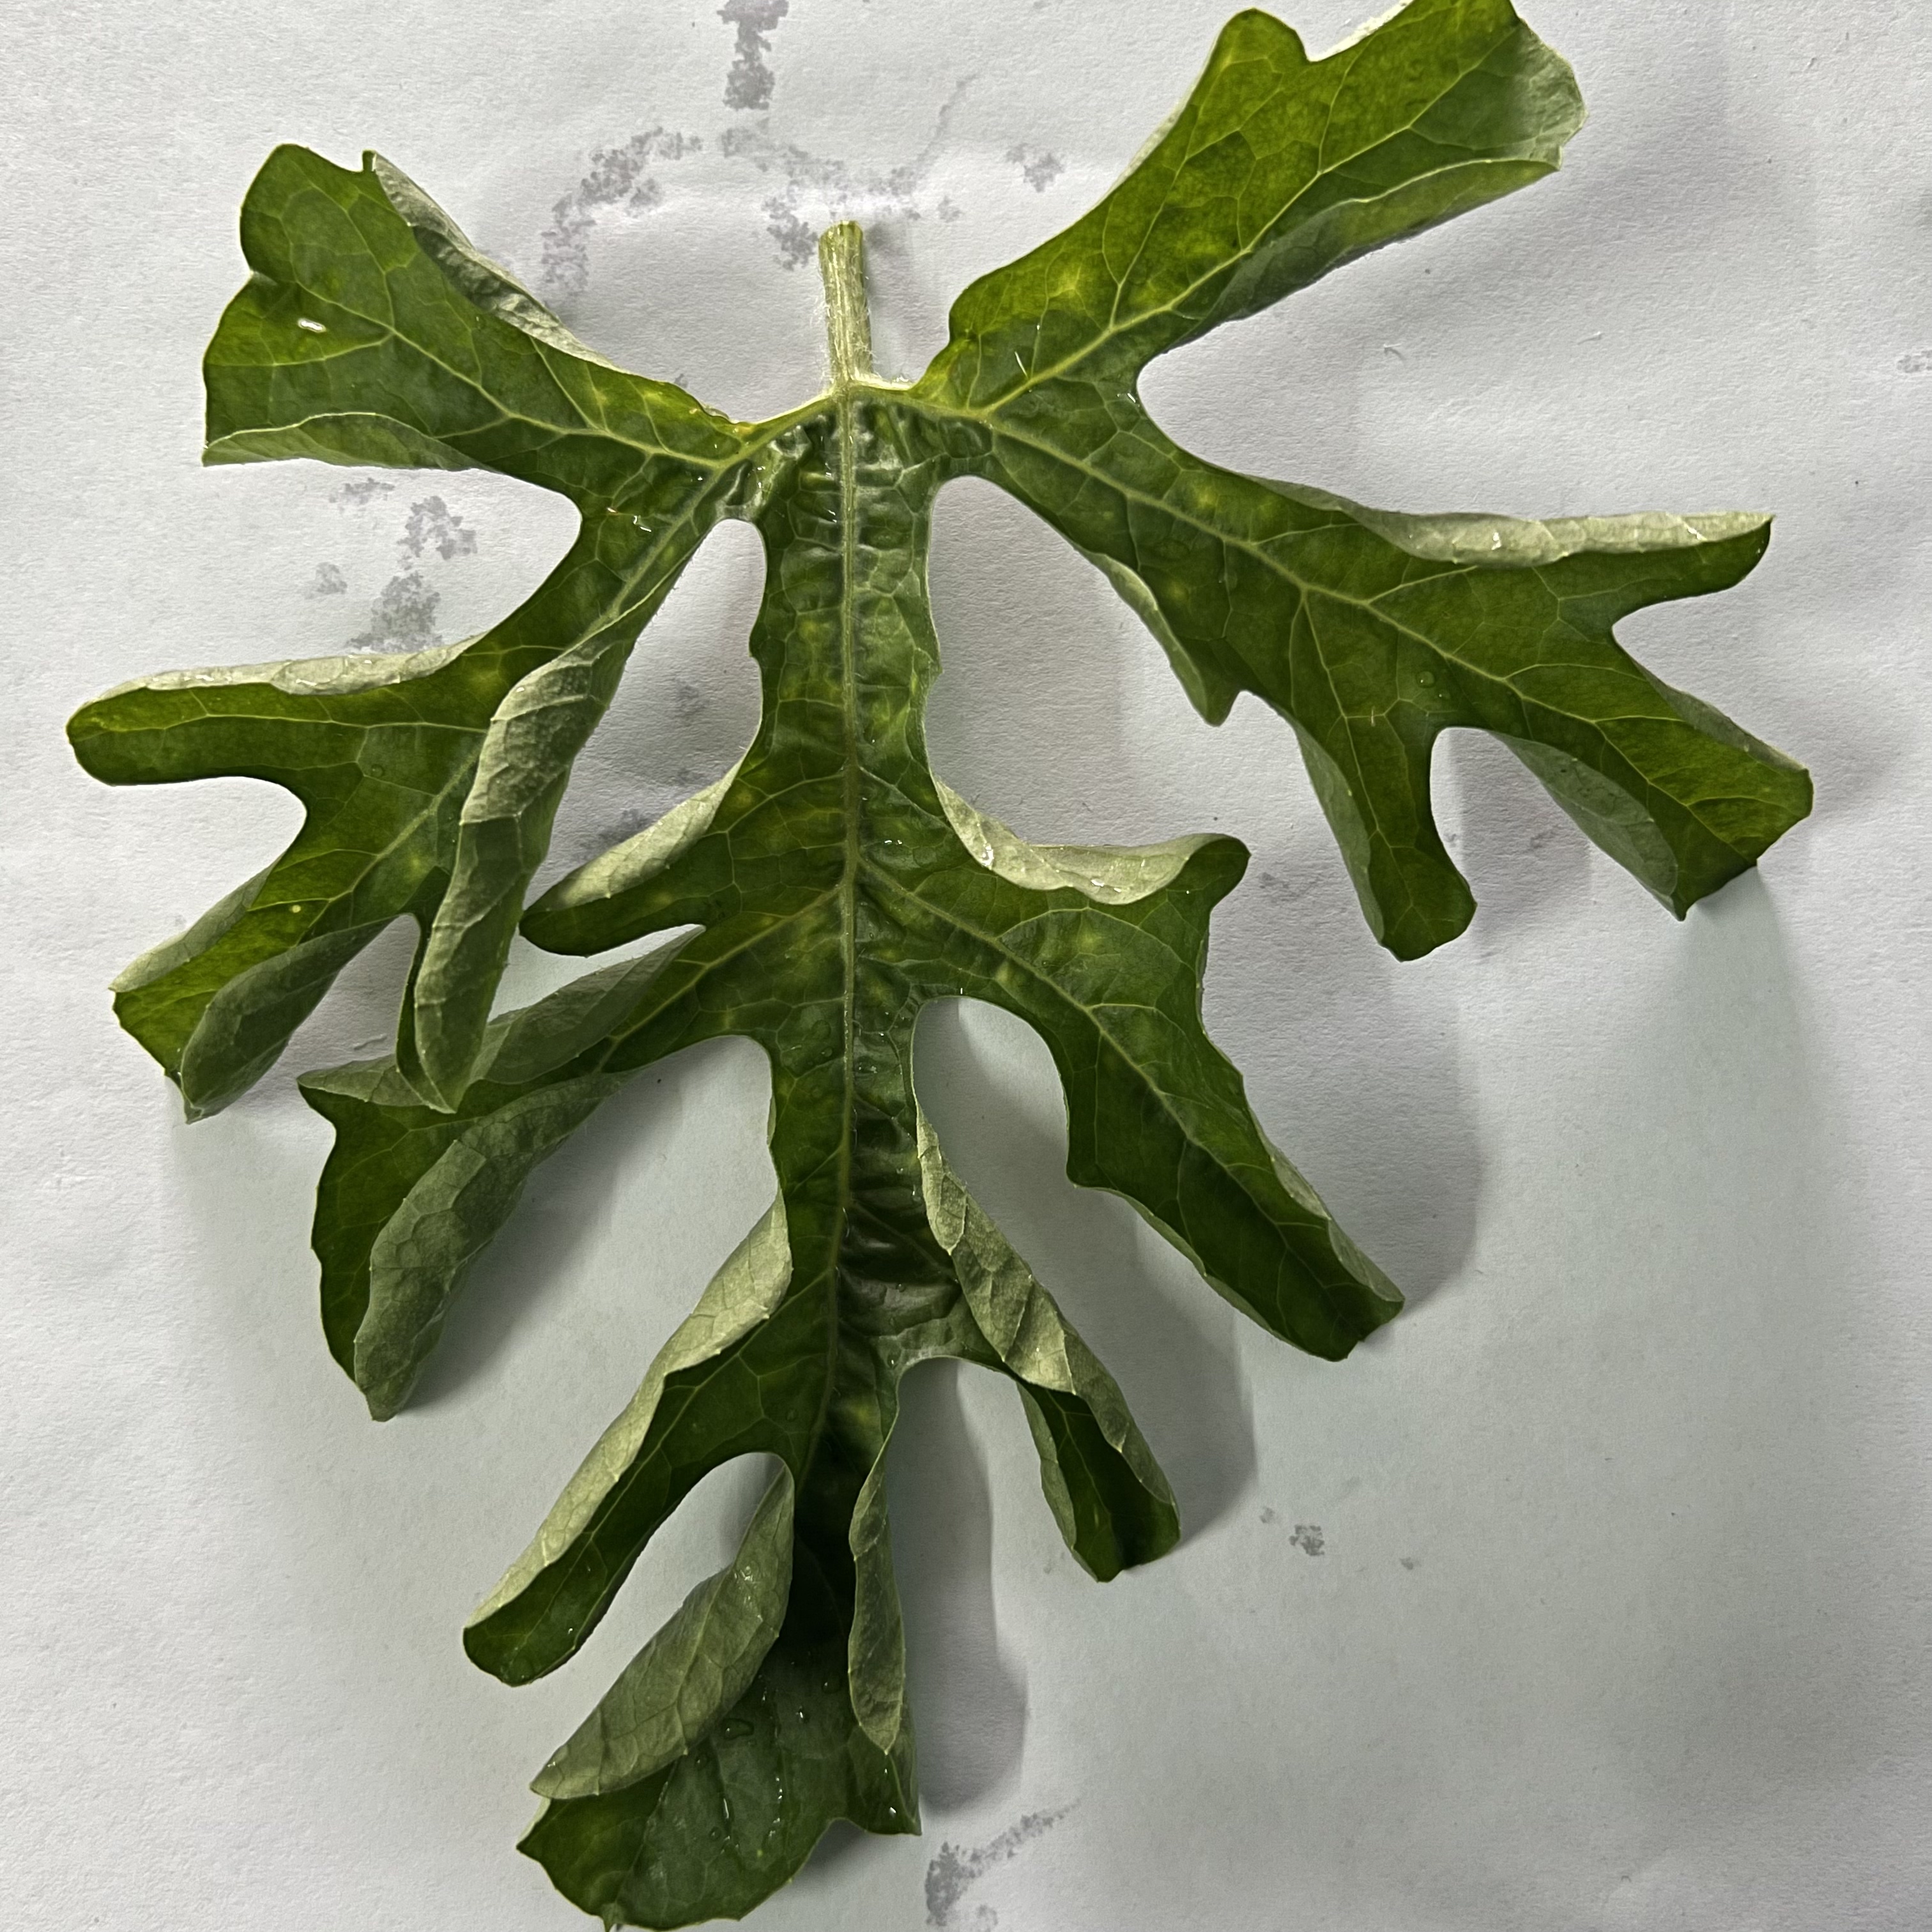
Label: Mosaic_Virus